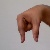
The image shows a hand gesture representing the letter 'Q' in Indian Sign Language.